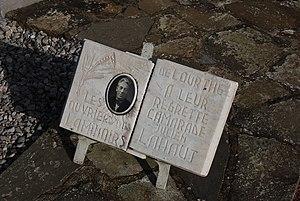
Vue du quartier des Biens Communaux, à Seraing (Belgique).